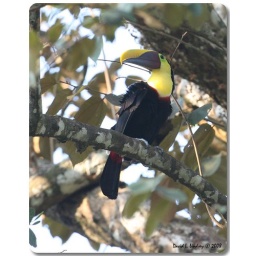
At Punta Leona Costa Rica. This large bird nests in tree cavities.